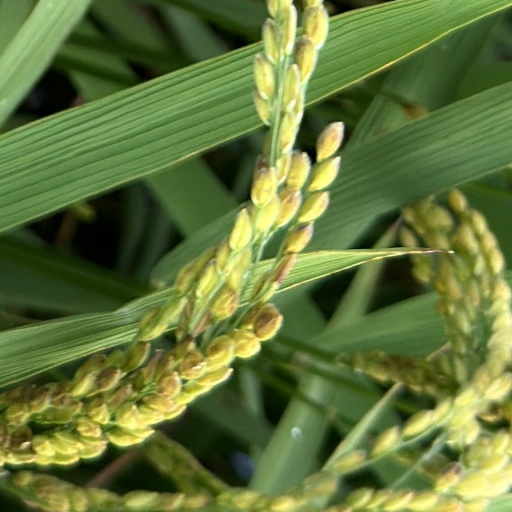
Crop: rice